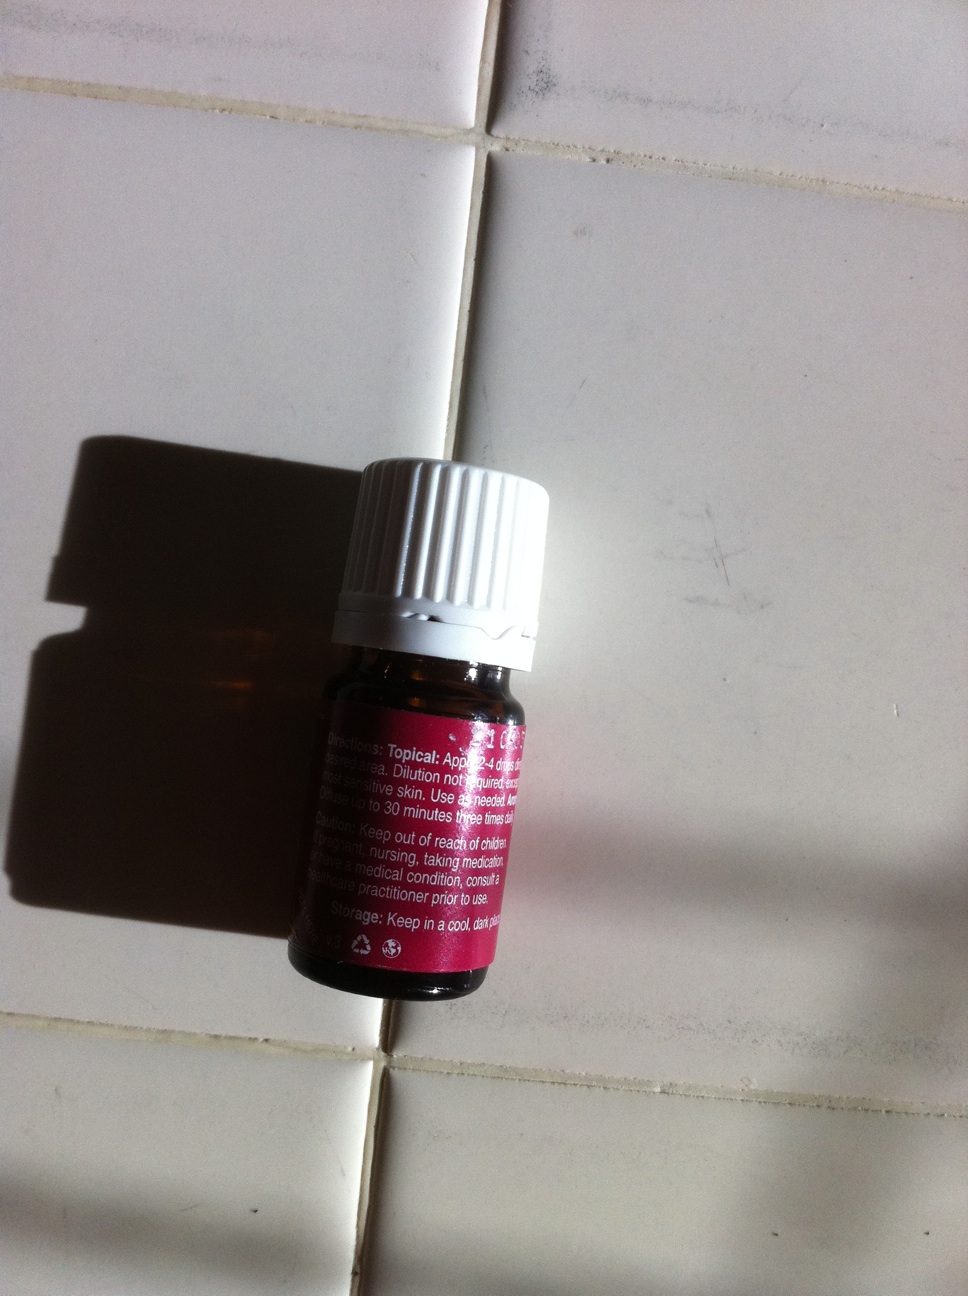Question: What kind of essential oil is this?
Answer: unanswerable